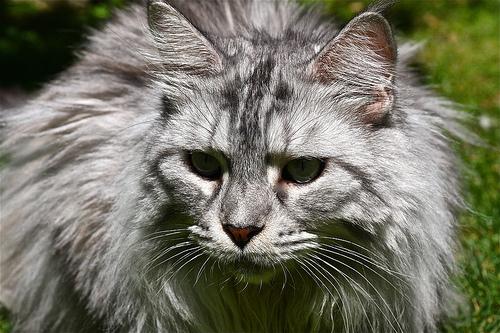
Breed: Maine Coon